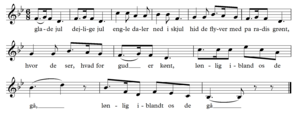
Glade jul, dejlige jul / Melodi
Salme brugt til julegudstjenester i december måned. Enstemmig melodi
julesalme
"""Glade jul, dejlige jul"" er den danske udgave af den tyske julesalme ""Stille Nacht, heilige Nacht"". Melodien blev komponeret 24. december 1818 af den østrigske organist Franz Xaver Gruber. B.S. Ingemann skrev i 1850 den danske tekst ""Glade jul, dejlige jul"" til melodien fra 1818."